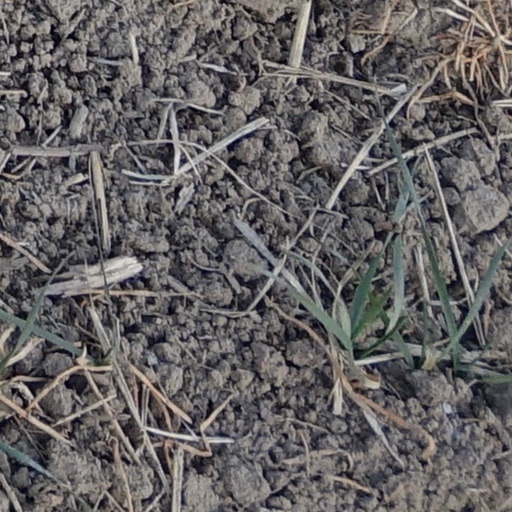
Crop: wheat